Kakanj

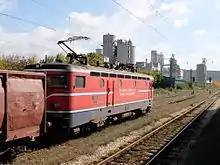
Cement factory

On 29 September 1999, the High Representative (OHR) Wolfgang Petrisch removed from office the mayor of Kakanj, Kemal Brodilija, for obstructing the implementation of the Dayton Agreements and pursuing an extra-legal agenda.